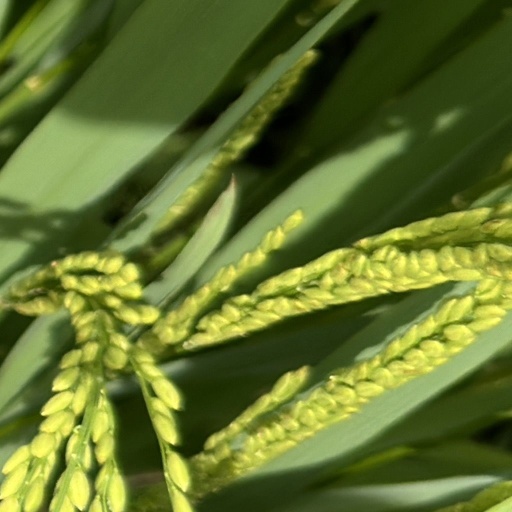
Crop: rice